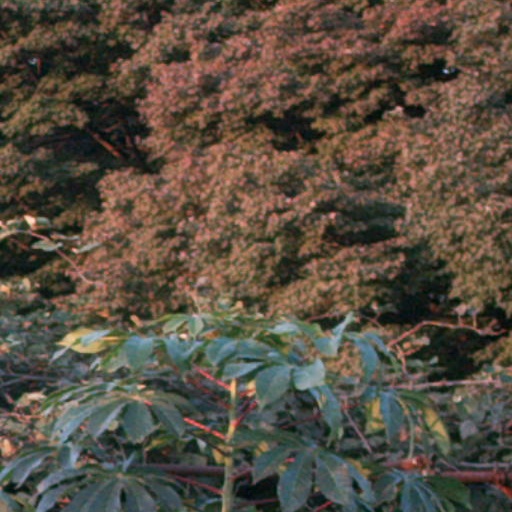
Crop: cassava